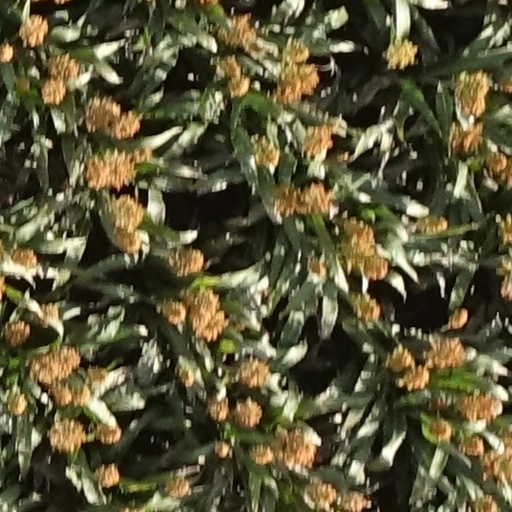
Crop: sorghum